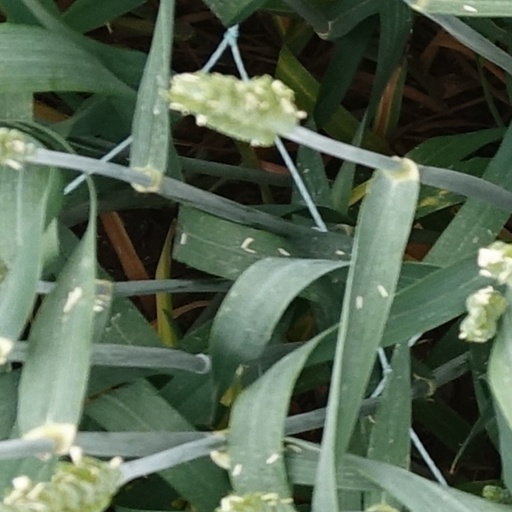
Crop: wheat